Sky position (RA, Dec in degrees): 206.511, 12.42
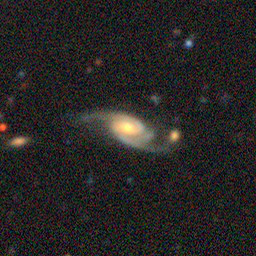
Galaxy morphology: Unbarred Loose Spiral Galaxies